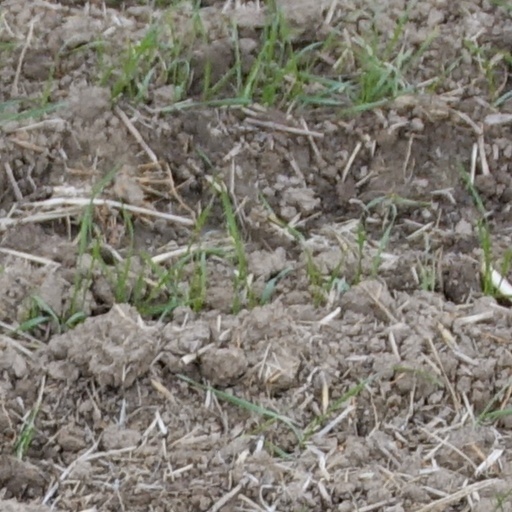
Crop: wheat